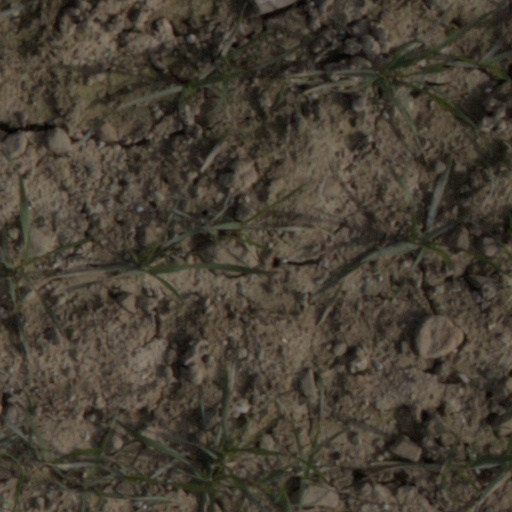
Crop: wheat